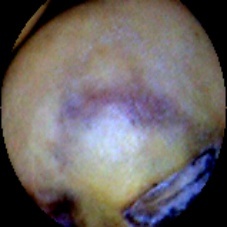
Label: Broken